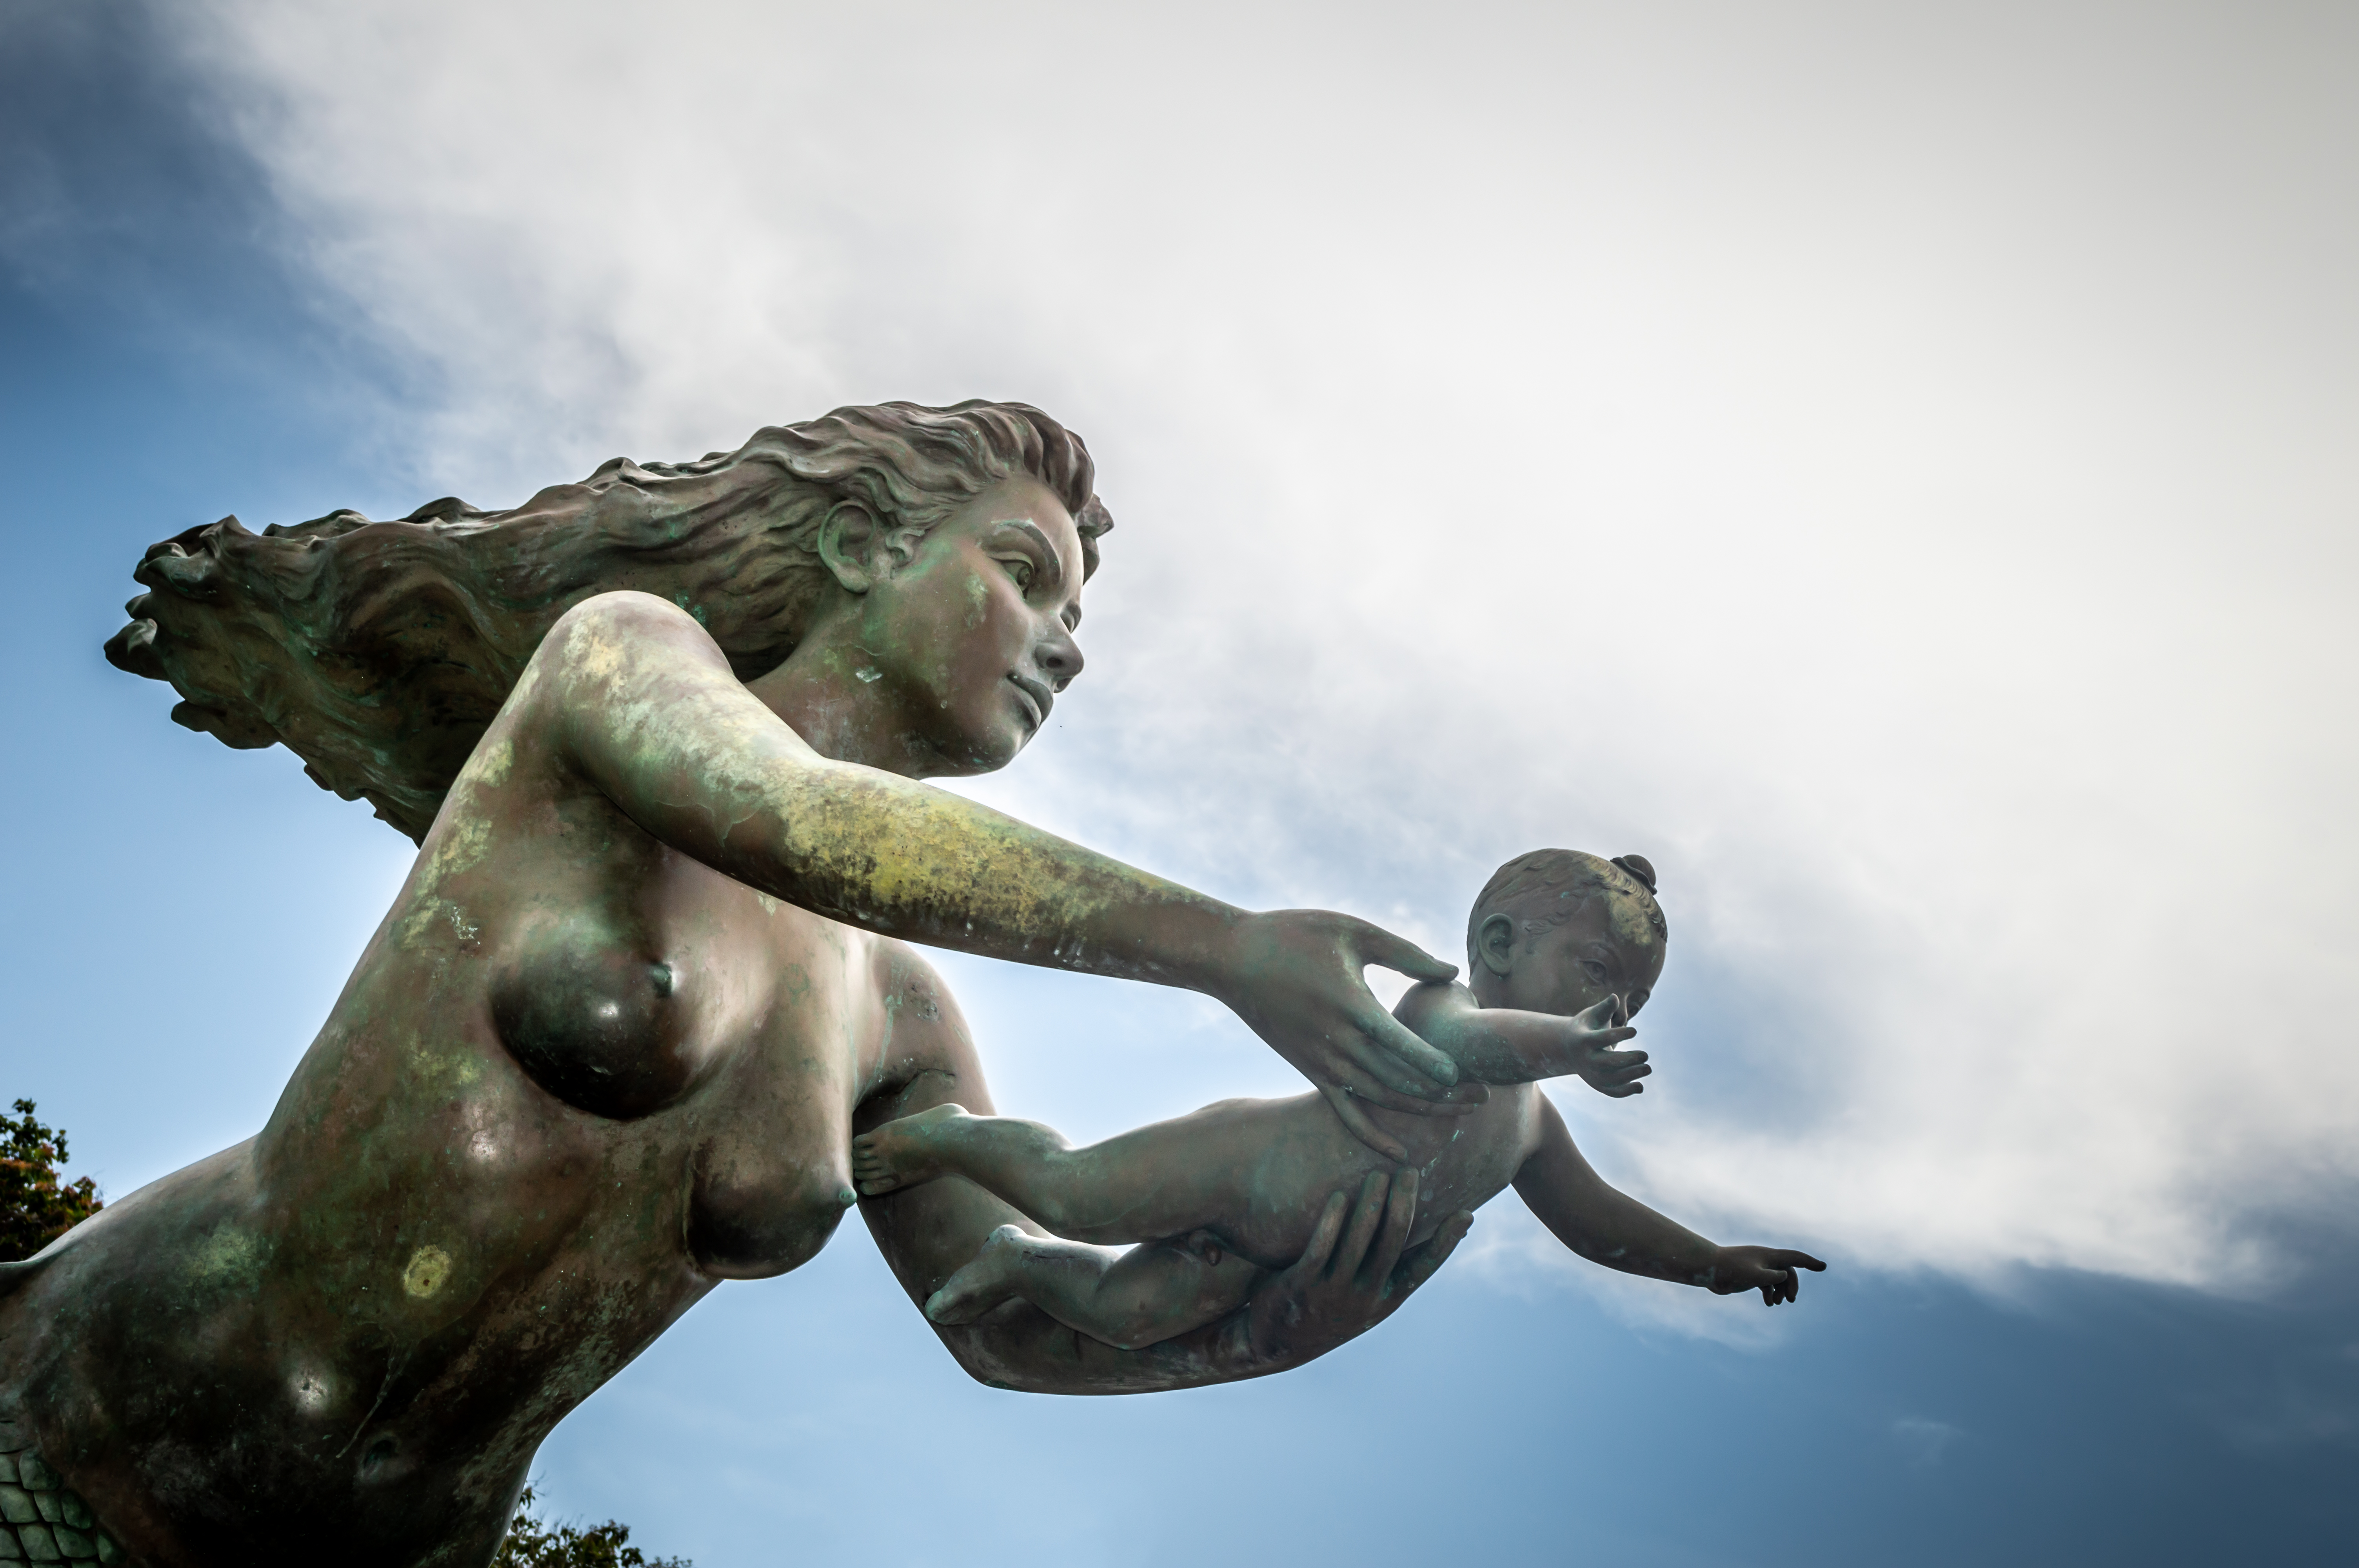
art, background, beach, beautiful, beauty, blue, child, colorful, holiday, island, koh, landmark, landscape, love, mermaid, nature, ocean, outdoor, outdoors, rayong, samed, samet, sea, sky, statue, summer, symbol, thailand, tourism, travel, water, white, sculpture, cloud, monument, tree, stock photography, hand, architecture, photography, branch, meteorological phenomenon, gesture, nonbuilding structure, metal, artwork